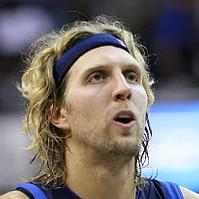
Age: 30